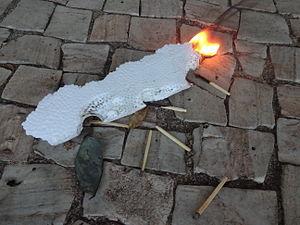
Le polystyrène ou frigolite est le polymère de formule -ₙ-, obtenu par polymérisation du monomère styrène CH₂=CH-Ph.